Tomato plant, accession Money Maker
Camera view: vertical (180 deg); turntable rotation: 120 degrees
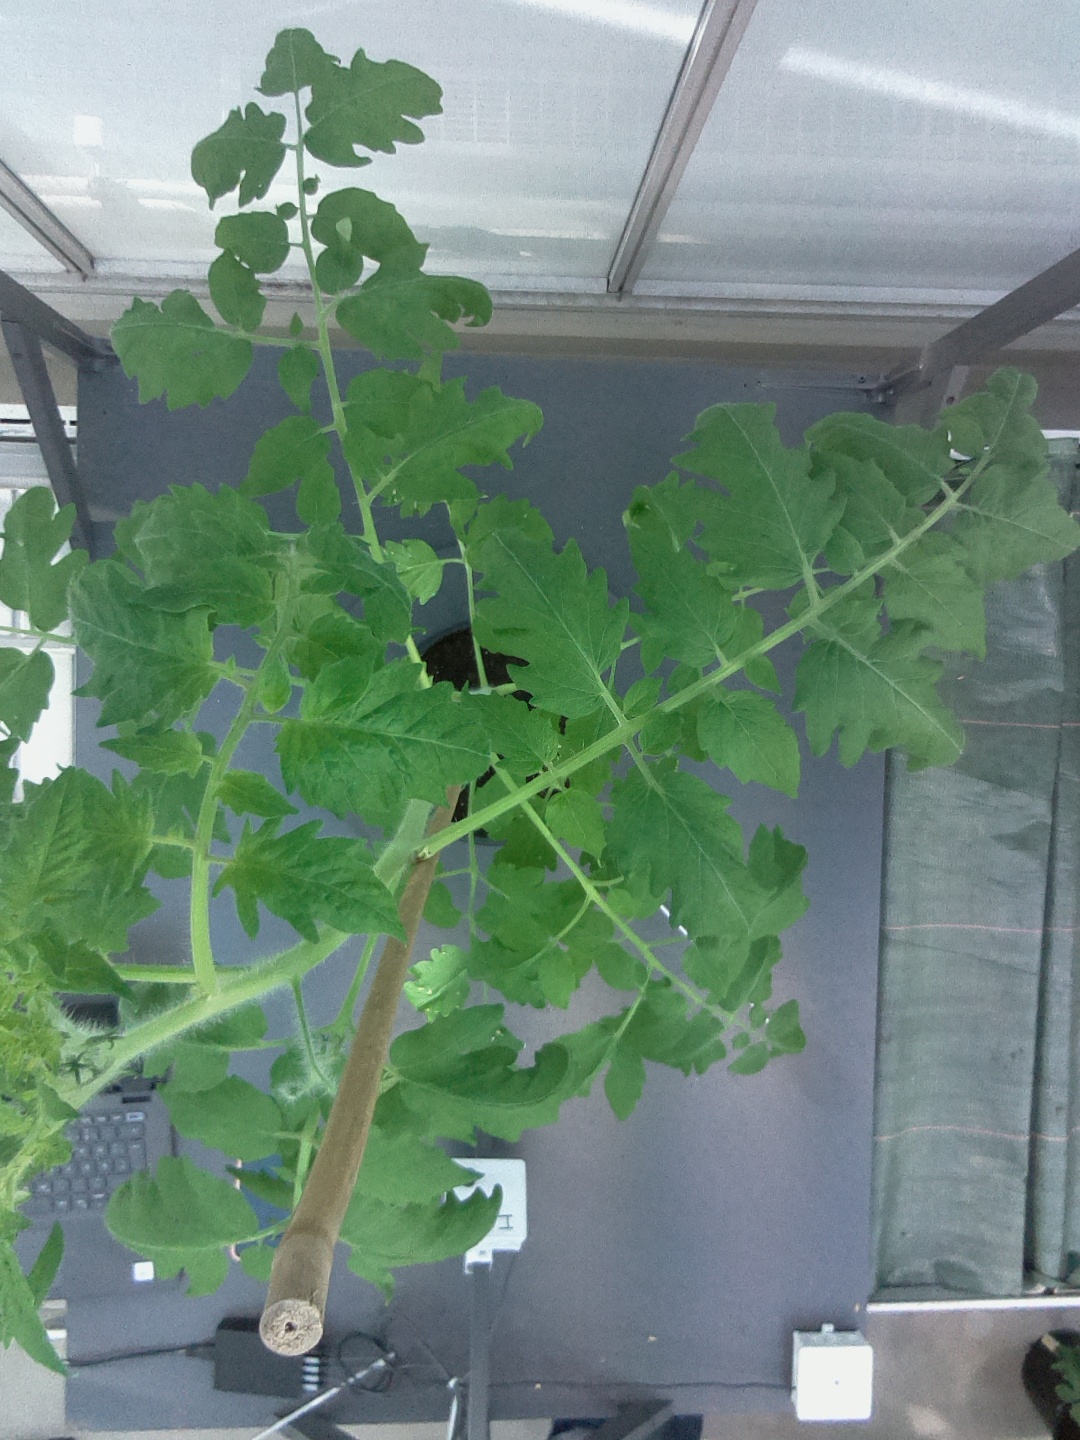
BBCH growth stage 52: 2 inflorescences visible